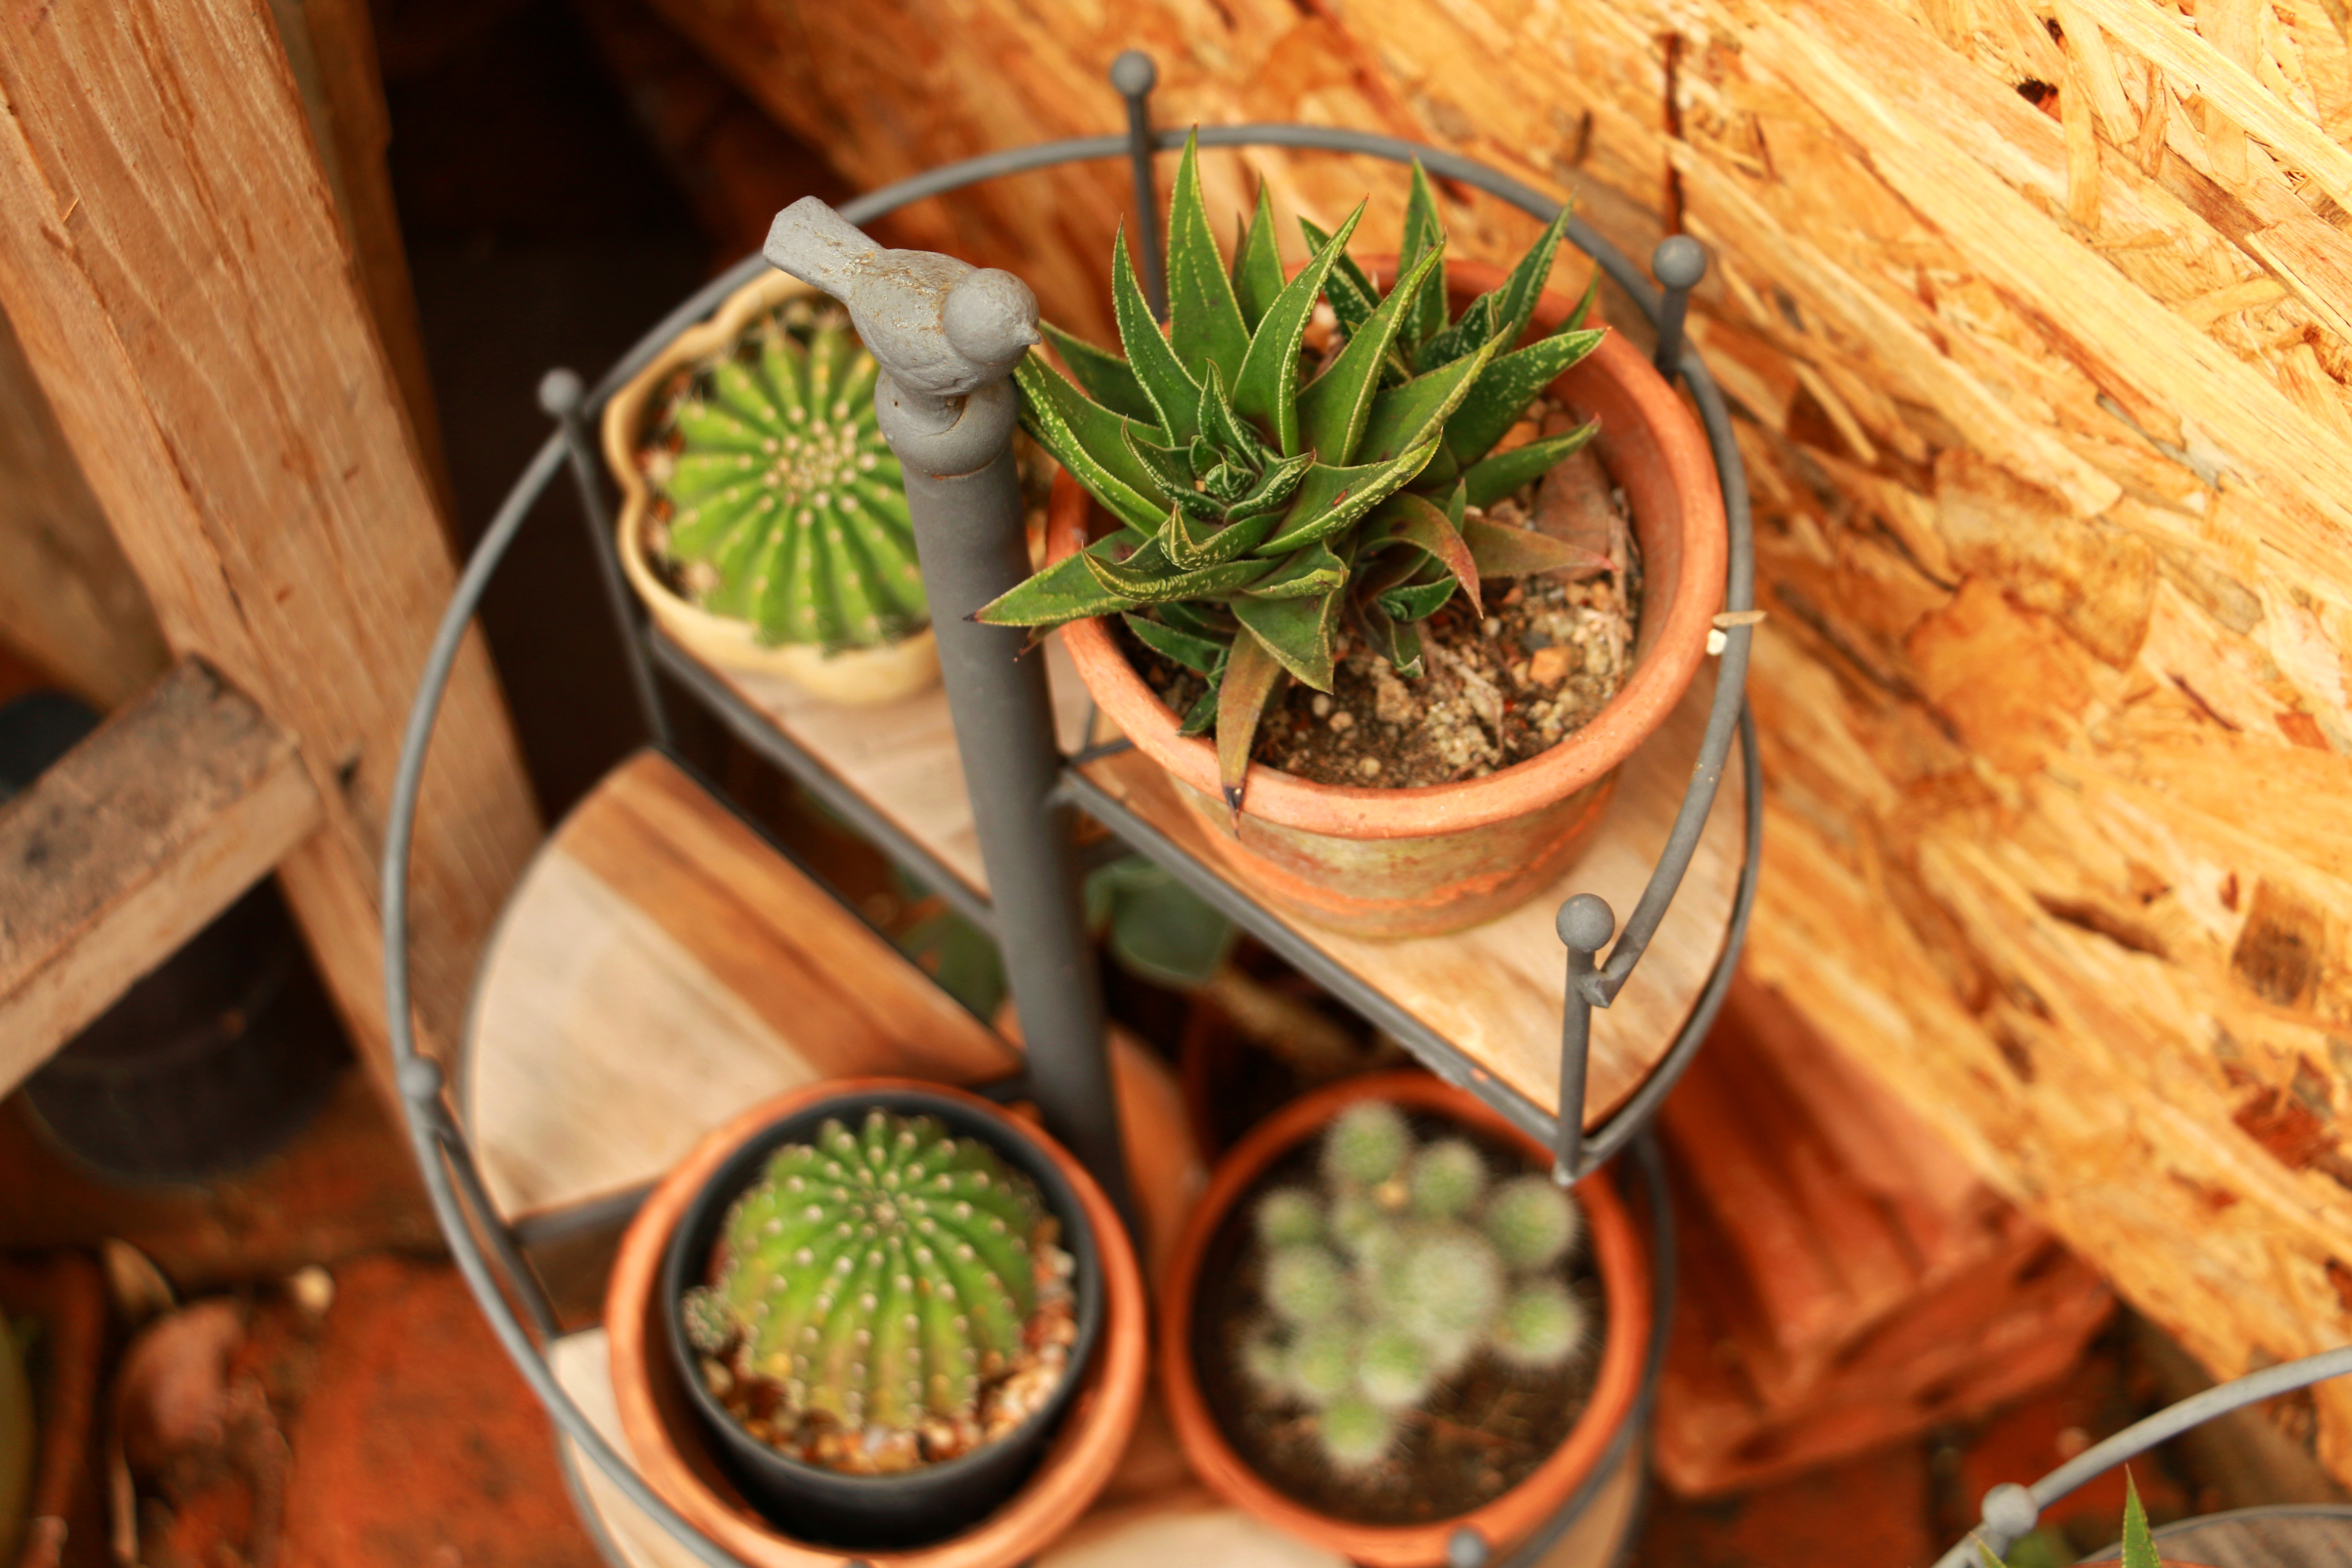
nature, cactus, plant, leaf, flower, green, herb, produce, grow, garden, flowering plant, herbalism, land plant